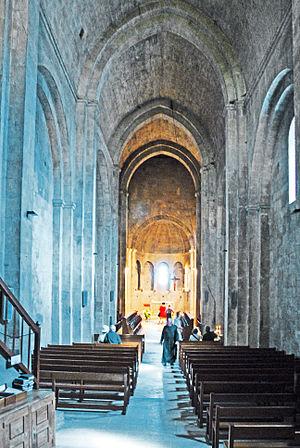
Le monastère Notre-Dame de Ganagobie est une abbaye bénédictine située à environ 15 kilomètres au nord-est de Forcalquier et à environ 30 kilomètres au sud de Sisteron, dans le département des Alpes-de-Haute-Provence. Il est connu pour son remarquable pavement de mosaïques médiévales polychromes, daté de la décennie 1120-1130, sans équivalent en France.